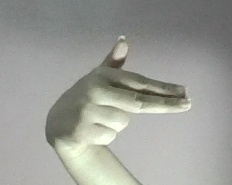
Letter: ghain